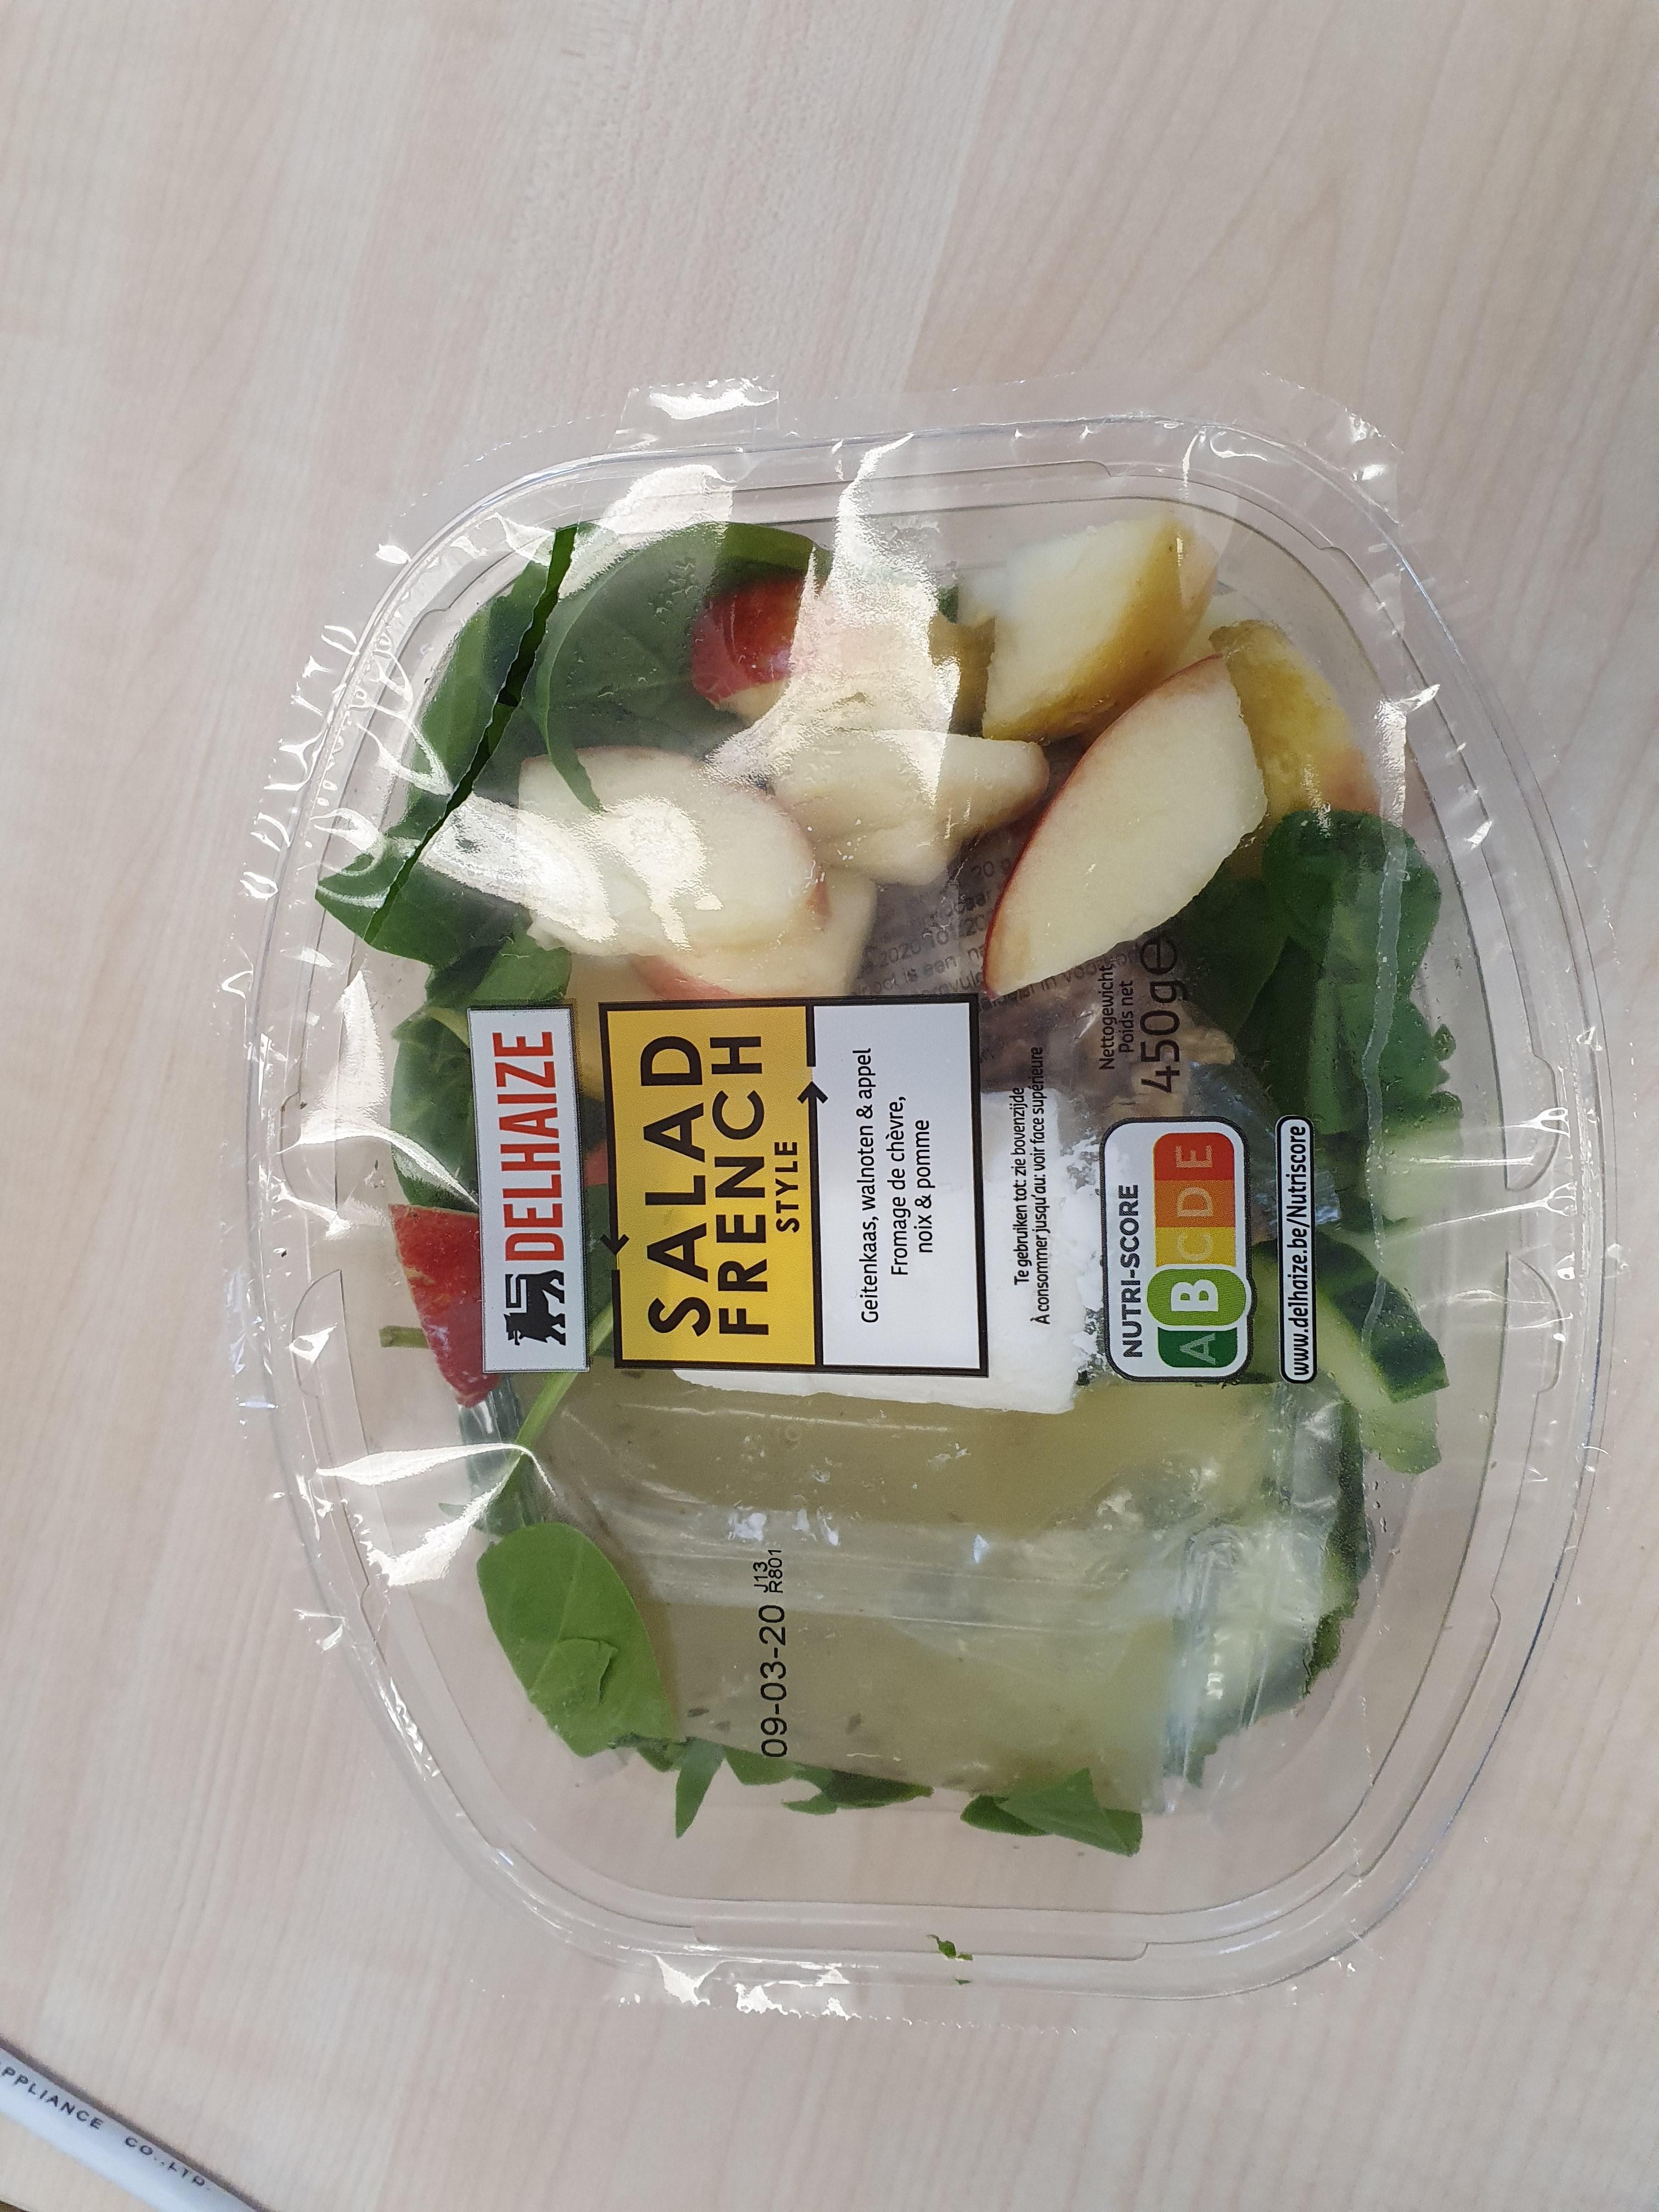
Nutri-Score label: nutriscore-b